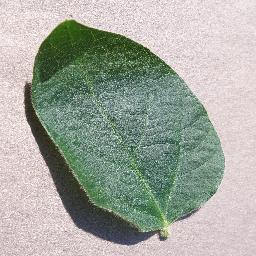
Label: Soybean___healthy